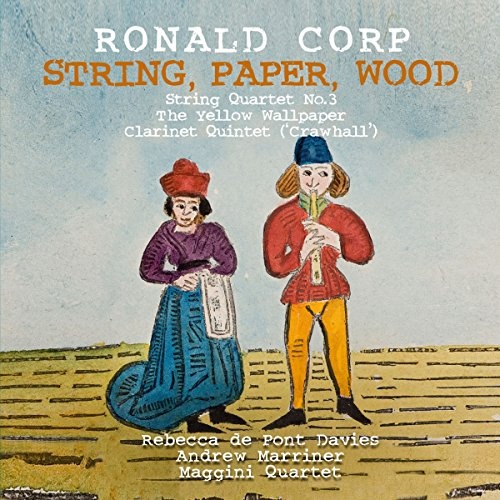
STRING, PAPER, WOOD
Brand: WoB
Category: Arts & Entertainment > Hobbies & Creative Arts > Musical Instruments > Percussion > Hand Percussion > Musical Scrapers & Ratchets